Slovenian Railways

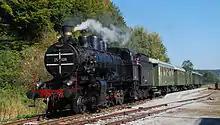
Steam locomotive SŽ 25-026, manufactured in 1920 in Vienna, used by Slovenske železnice for tourism

What is now Slovenia received its first railway connection in the 1840s, when the Austrian Empire built a railway connection – Südliche Staatsbahn or Austrian Southern Railway – between its capital, Vienna, and its major commercial port, Trieste. Thus, Maribor was connected by railway to Graz in 1844. The stretch was extended via Pragersko to Celje in 1846, and further via Zidani Most to Ljubljana in 1849. A double-track line was continued via Postojna, Pivka, and Divača, finally reaching Trieste in 1857.